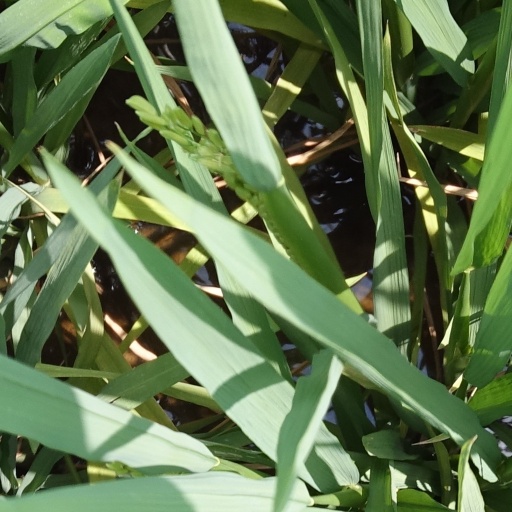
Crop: rice